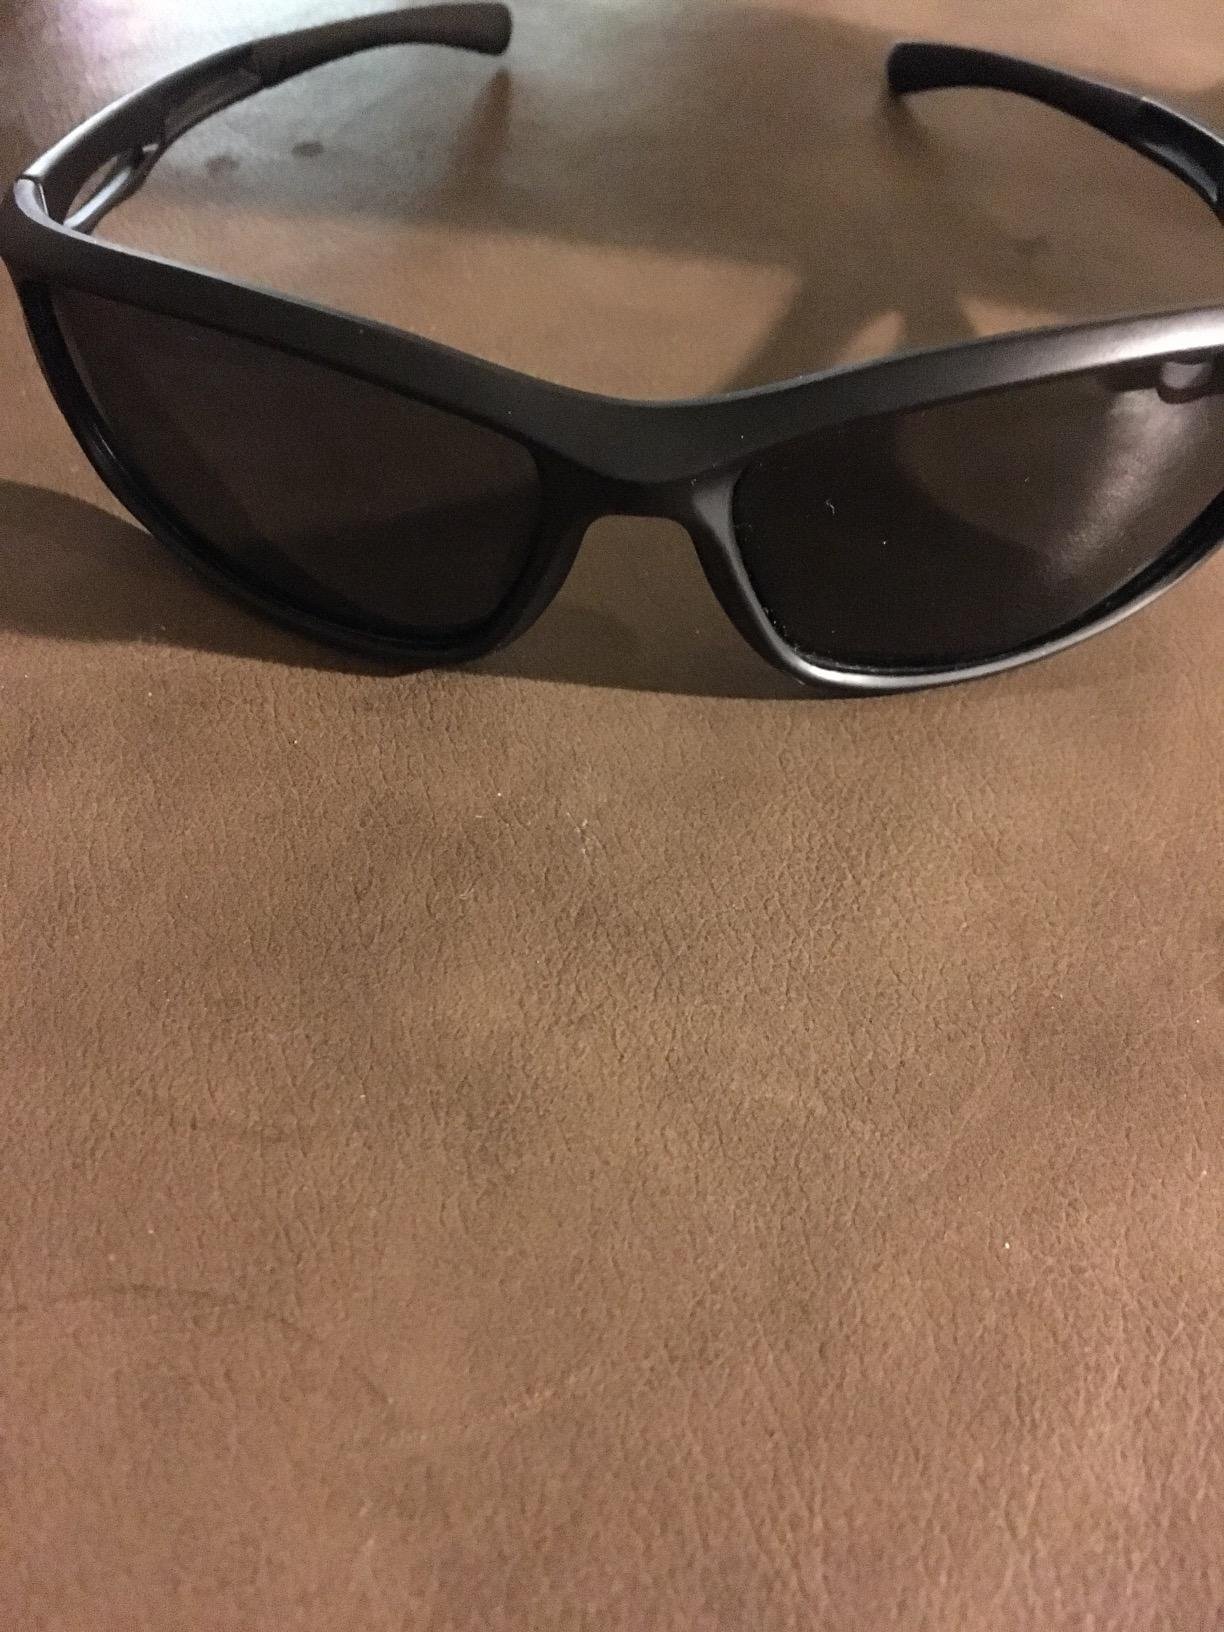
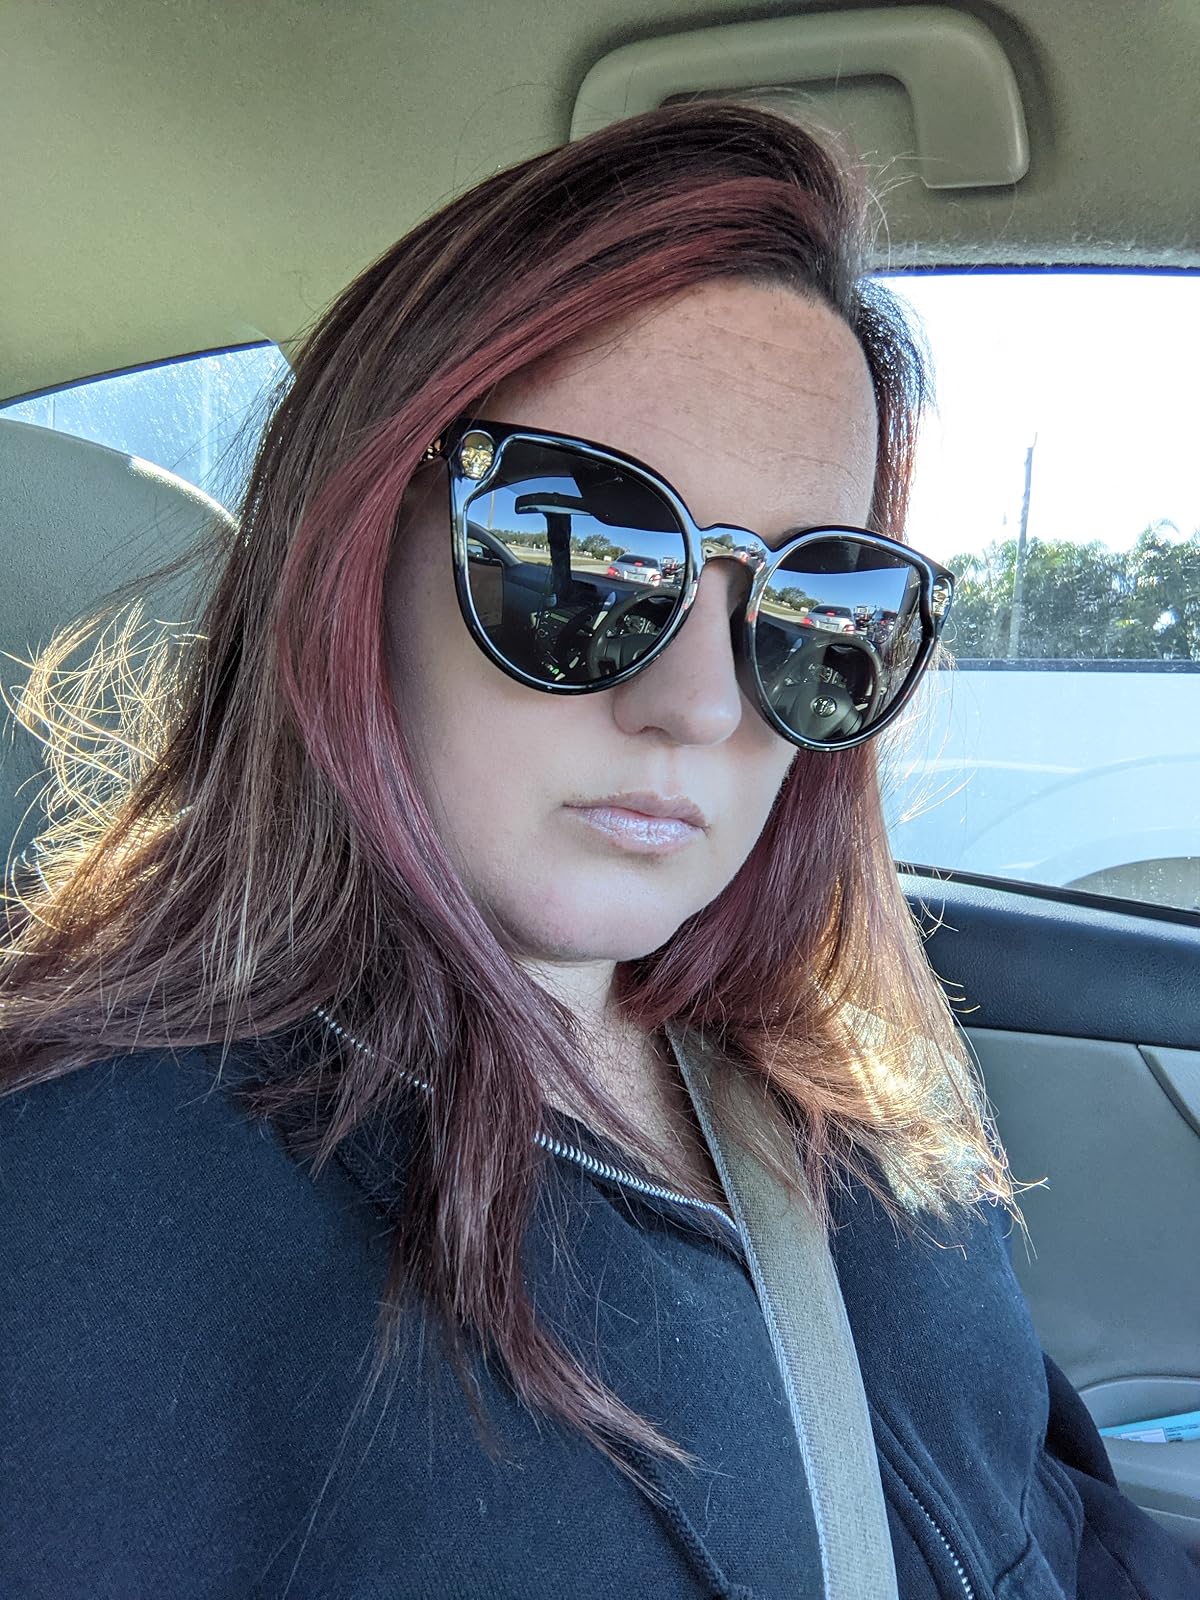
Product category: accessories_sunglasses
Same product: no